Caroline Bancroft House

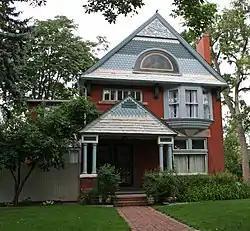

The Caroline Bancroft House is a historic house in Denver, Colorado. It was listed on the National Register of Historic Places on August 29, 1990. The house named for Caroline Bancroft, who was born there in 1900 and wrote about Colorado history from 1929 to 1968. She lived in the house until 1975.